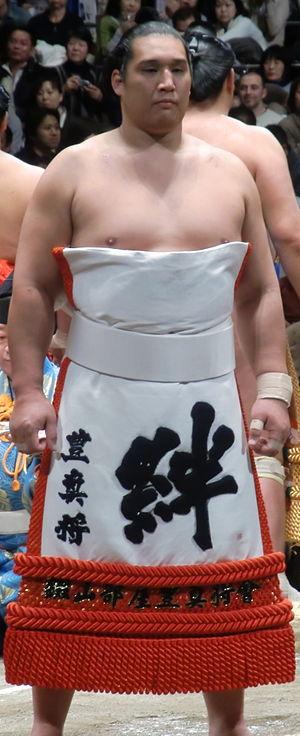
Le mawashi est la ceinture portée par les lutteurs de sumo lors des entraînements et des compétitions.